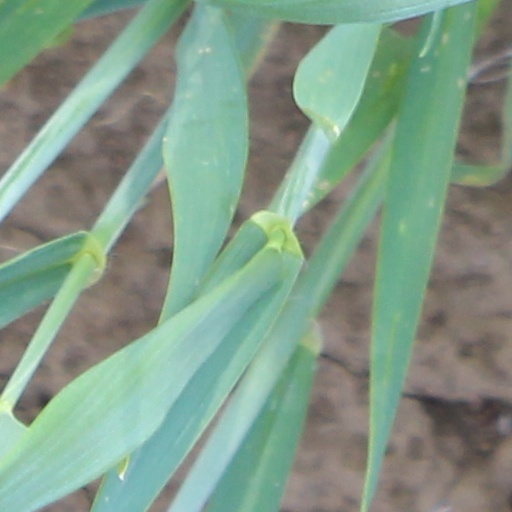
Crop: wheat